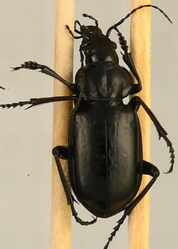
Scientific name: Calosoma affine
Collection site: Konza Prairie Agroecosystem NEON (KONA), plot KONA_007